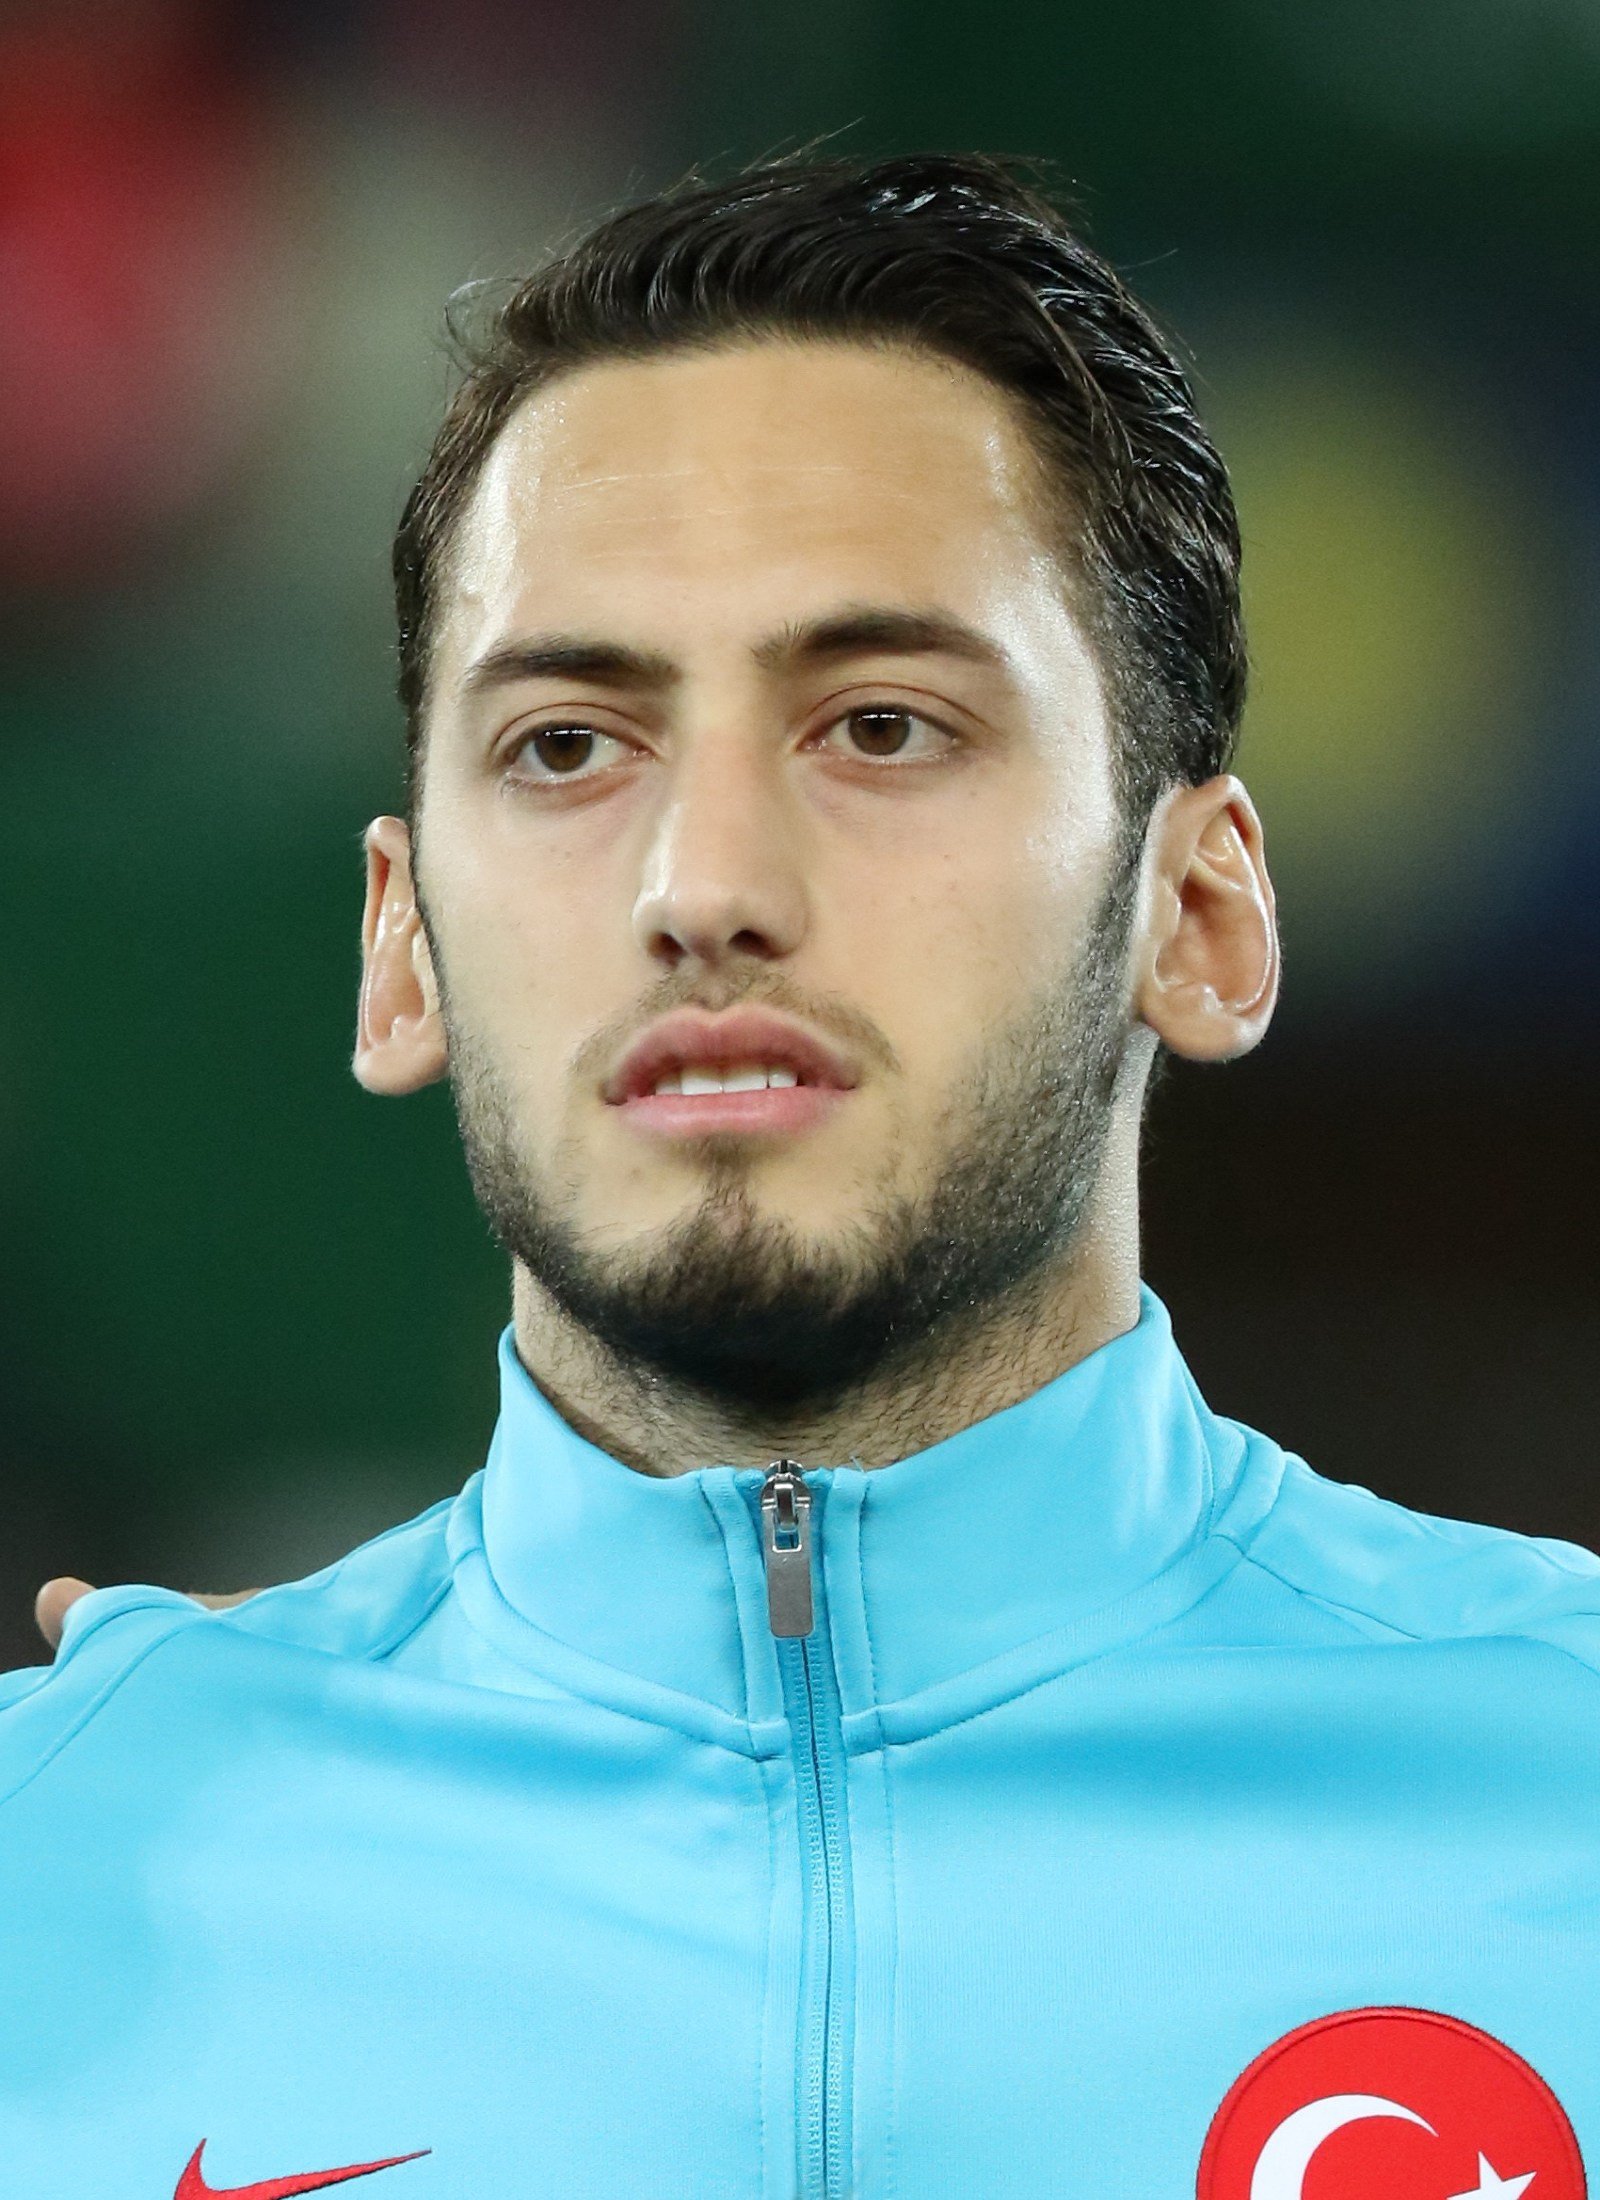
ฮาคัน ชัลฮาโนลู

| name = ฮาคัน ชัลฮาโนลู
| image = AUT vs. TUR 2016-03-29 (342).jpg
| caption = ชัลฮาโนลูกับฟุตบอลทีมชาติตุรกี|ตุรกีในปี 2016
| fullname = ฮาคัน ชัลฮาโนลู
| birth_place = มันไฮม์ เยอรมนี
| position = กองกลาง#กองกลางตัวรุก|กองกลางตัวรุก
| currentclub = สโมสรฟุตบอลอินแตร์นาซีโอนาเลมีลาโน|อินเตอร์มิลาน
| clubnumber = 20
| youthclubs1 = 1. FC Turanspor Mannheim
| youthclubs2 = Polizei SC Mannheim
| youthyears3 = 2001–2009
| youthclubs3 = SV Waldhof Mannheim
| youthyears4 = 2009–2011
| youthclubs4 = คาร์ลสรูห์ เอ็สเซ|คาร์ลสรูห์
| years1 = 2011–2013
| clubs1 = คาร์ลสรูห์ เอ็สเซ|คาร์ลสรูห์
| caps1 = 50
| goals1 = 17
| years2 = 2013–2014
| clubs2 = ฮัมบัวร์เกอร์ เอ็สเฟา
| caps2 = 32
| goals2 = 11
| years3 = 2014–2017
| clubs3 = ไบเออร์ 04 เลเวอร์คูเซิน|ไบเออร์เลเวอร์คูเซิน
| caps3 = 79
| goals3 = 17
| years4 = 2017–2021
| clubs4 = เอซี มิลาน|มิลาน
| caps4 = 135
| goals4 = 22
| years5 = 2021–
| clubs5 = สโมสรฟุตบอลอินแตร์นาซีโอนาเลมีลาโน|อินเตอร์มิลาน
| caps5 = 99
| goals5 = 23
| nationalyears1 = 2010
| nationalteam1 = ฟุตบอลเยาวชนทีมชาติตุรกี|ตุรกี อายุไม่เกิน 16 ปี
| nationalcaps1 = 6
| nationalgoals1 = 1
| nationalyears2 = 2010–2011
| nationalteam2 = ฟุตบอลทีมชาติตุรกีรุ่นอายุไม่เกิน 17 ปี|ตุรกี อายุไม่เกิน 17 ปี
| nationalcaps2 = 11
| nationalgoals2 = 1
| nationalyears3 = 2011–2013
| nationalteam3 = ฟุตบอลทีมชาติตุรกีรุ่นอายุไม่เกิน 19 ปี|ตุรกี อายุไม่เกิน 19 ปี
| nationalcaps3 = 15
| nationalgoals3 = 5
| nationalyears5 = 2012–2013
| nationalteam5 = ฟุตบอลทีมชาติตุรกีรุ่นอายุไม่เกิน 20 ปี|ตุรกี อายุไม่เกิน 20 ปี
| nationalcaps5 = 8
| nationalgoals5 = 1
| nationalyears6 = 2012–2014
| nationalteam6 = ฟุตบอลทีมชาติตุรกีรุ่นอายุไม่เกิน 21 ปี|ตุรกี อายุไม่เกิน 21 ปี
| nationalcaps6 = 2
| nationalgoals6 = 0
| nationalyears7 = 2013–
| nationalteam7 = ฟุตบอลทีมชาติตุรกี|ตุรกี
| nationalcaps7 = 85
| nationalgoals7 = 18
ฮาคัน ชัลฮาโนลู (; เกิด 8 กุมภาพันธ์ ค.ศ. 1994) เป็นนักฟุตบอลชาวตุรกี ปัจจุบันเล่นในตำแหน่งกองกลาง#กองกลางตัวรุก|กองกลางตัวรุกให้กับสโมสรฟุตบอลอินแตร์นาซีโอนาเลมีลาโน|อินเตอร์มิลาน และฟุตบอลทีมชาติตุรกี|ทีมชาติตุรกี
==ชีวิตส่วนตัว==
ชัลฮาโนลูเกิดที่มันไฮม์ ประเทศเยอรมนี จากพ่อแม่ชาวตุรกีที่มาจากบัยบูร์ต ประเทศตุรกี ชัลฮาโนลูแต่งงานกับ Sinem Gündoğdu ที่มันไฮม์ใน ค.ศ. 2017 ทั้งคู่ถูกกล่าวหาว่ามีปัญหาในชีวิตสมรส ทำให้ชัลฮาโนลูตัดสินใจฟ้องหย่า แต่ใน ค.ศ. 2018 มีรายงานว่าทั้งคู่อยู่กันอย่างมีความสุข และให้กำเนิดลูกสาวชื่อ Liya ในเดือนมีนาคม ค.ศ. 2019 ทั้งคู่ยังมีลูกชาย 2 คนชื่อ Ayaz กับ Asil Can (เกิดในเดือนพฤศจิกายน ค.ศ. 2023)
มูฮัมเม็ด ชัลฮาโนลู|มูฮัมเม็ด น้องชายของฮาคัน ก็เป็นนักฟุตบอลด้วย เช่นเดียวกันกับเคริม ชัลฮาโนลู ลูกพี่ลูกน้อง ก็เป็นนักฟุตบอลด้วยและเล่นให้กับ Waldhof Mannheim
==อ้างอิง==
==แหล่งข้อมูลอื่น==
* Profile ที่เว็บไซต์อินเตอร์มิลาน
*
*
* ฮาคัน ชัลฮาโนลู – UEFA competition record
* ฮาคัน ชัลฮาโนลู ที่ ESPN FC
*
*
* ฮาคัน ชัลฮาโนลู ที่ Topforward
Navboxes
| title = ทีมชาติตุรกี
| bg = #e30a17
| fg = white
| bordercolor = silver
หมวดหมู่:นักฟุตบอลชาวตุรกี
หมวดหมู่:นักฟุตบอลทีมชาติตุรกี
หมวดหมู่:ผู้เล่นฮัมบัวร์เกอร์ เอ็สเฟา
หมวดหมู่:ผู้เล่นไบเออร์ 04 เลเวอร์คูเซิน
หมวดหมู่:ผู้เล่นเอซี มิลาน
หมวดหมู่:ผู้เล่นสโมสรฟุตบอลอินแตร์นาซีโอนาเลมีลาโน
หมวดหมู่:ผู้เล่นในบุนเดิสลีกา
หมวดหมู่:ผู้เล่นในเซเรียอา
หมวดหมู่:ผู้เล่นในฟุตบอลชิงแชมป์แห่งชาติยุโรป 2016
หมวดหมู่:ผู้เล่นในฟุตบอลชิงแชมป์แห่งชาติยุโรป 2020
หมวดหมู่:ผู้เล่นในฟุตบอลชิงแชมป์แห่งชาติยุโรป 2024
หมวดหมู่:กองกลางฟุตบอล
หมวดหมู่:บุคคลจากมันไฮม์